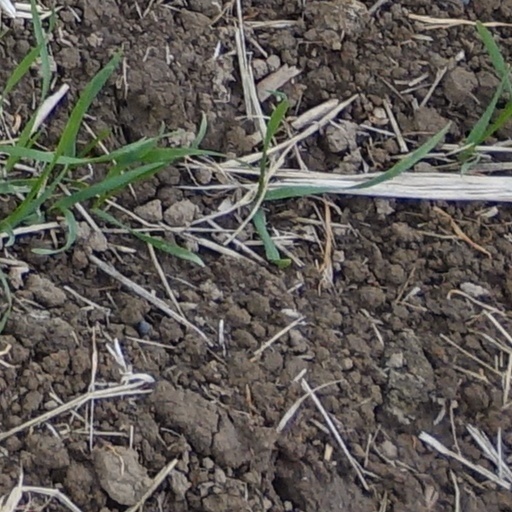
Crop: wheat